Chuck C. Lopez

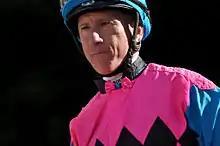
Lopez in 2011

Charles C. Lopez (born August 4, 1960, in Brooklyn, New York) is an American jockey in Thoroughbred horse racing. Recorded as "Charles," he is the son of jockey Carlos Lopez, Sr. His own sons, Erick and David Lopez, are also jockeys.